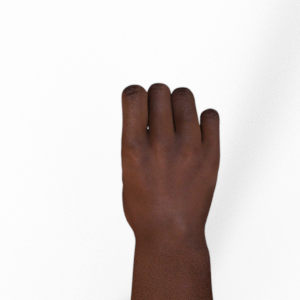
Label: rock